Brussels tapestry

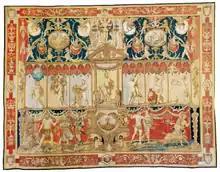
"The Triumph of Hercules", woven for Henry VIII in Brussels, "ca"1540–42, to designs created for Leo X "ca"1517–20 (Hampton Court Palace, London)

In England, both Cardinal Wolsey and Henry VIII amassed large tapestry collections. Henry competed with both Charles V and Francis I in displays of courtly magnificence, and vast sums were spent on tapestries to augment the lavish settings for his meeting with Francis at the Field of Cloth of Gold in 1520 and for the visit of Charles V to England in 1522.